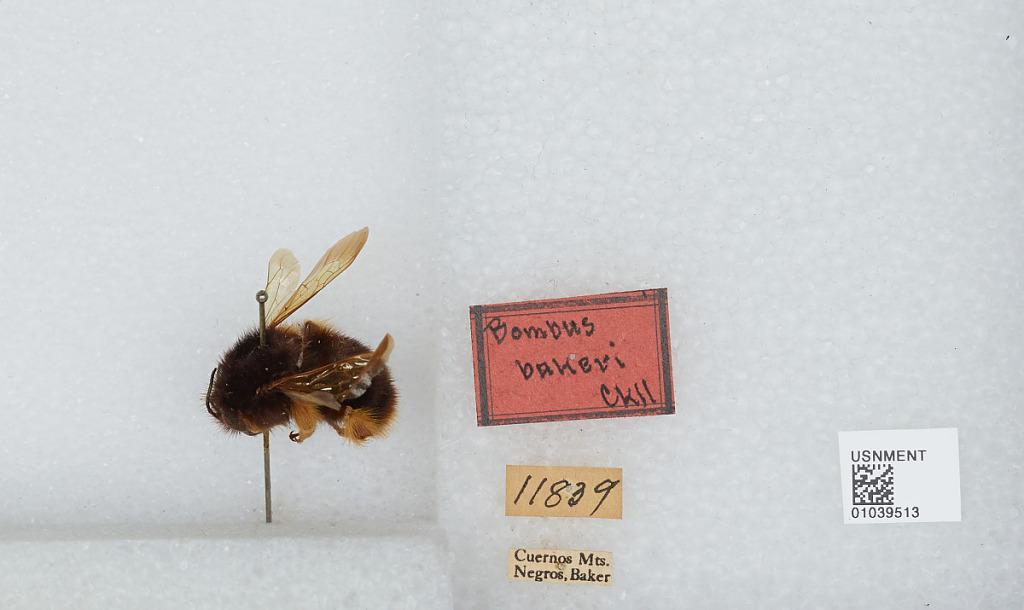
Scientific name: Bombus mearnsi Ashmead
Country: Philippines
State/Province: Central Visayas
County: Negros Oriental
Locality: Cuernos Mountains